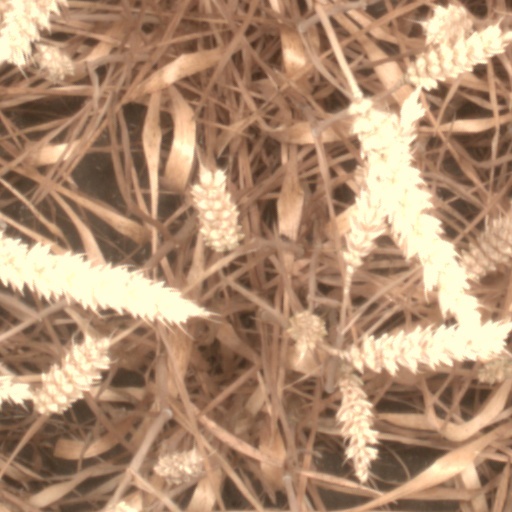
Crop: wheat